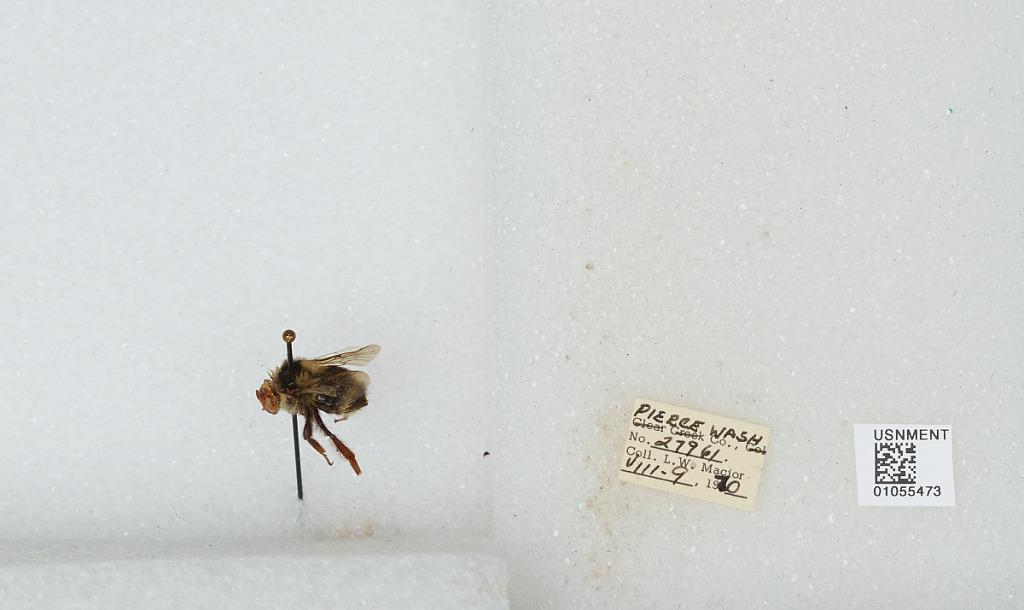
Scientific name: Bombus bifarius nearcticus
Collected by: L. Macior
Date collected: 1970-8-9
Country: United States
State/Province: Washington
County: Pierce
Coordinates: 47.05, -122.12